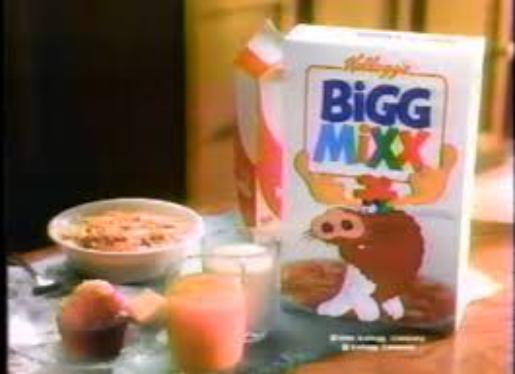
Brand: Bigg Mixx
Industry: Food